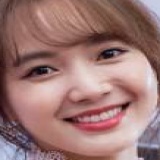
ca sĩ Jang Mi